Mr. Osomatsu

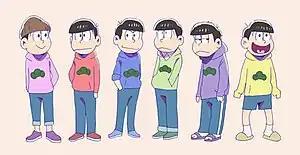
The Matsuno siblings as depicted in Mr. Osomatsu. From left to right: Todomatsu, Osomatsu, Karamatsu, Choromatsu, Ichimatsu, and Jyushimatsu.

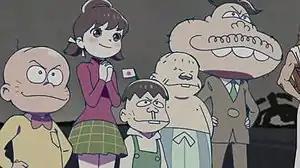
Some of the supporting characters. From left to right: Chibita, Totoko, Hatabo, Dekapan and Dayon.

"Mr. Osomatsu", produced by Pierrot and animated by their studio Pierrot division, aired between October 6, 2015 and March 29, 2016. Outside of Japan, the series aired in simulcast on Crunchyroll; marking the first media in the "Osomatsu" franchise to receive an official English release. The series' first episode, which featured multiple parodies, was removed from streaming sites on November 12, 2015 and is replaced by an original video animation in its home video release. Additionally, the third episode, which features a crude parody of "Anpanman", was edited for its BS Japan broadcast and is altered in its home video release.